Montparnasse–Bienvenüe station

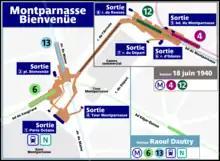
Station map

On 24 April 1906 the station opened as Montparnasse station on the Avenue du Maine at the southern end of the old Gare Montparnasse (at the site currently occupied by the Tour Montparnasse, before the station was moved south of the Avenue du Maine in the 1960s) with the opening of the extension of Line 2 South from Passy to Place d'Italie. On 14 October 1907 Line 2 South became part of Line 5. On 11 March 1910 the Montparnasse station was renamed Avenue du Maine and on 30 June 1933 it was again renamed, to Bienvenüe in honour of the principal engineer of the Paris Métro, Fulgence Bienvenüe (accounting for the unusual diaeresis in the station's name). On 12 October 1942 the section of Line 5 between Étoile and Place d'Italie, including Bienvenüe, was transferred from Line 5 to Line 6 in order to separate the underground and elevated sections of the Métro (because the latter were more vulnerable to air attack during World War II).